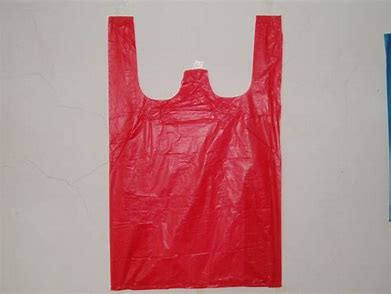
Label: plastic